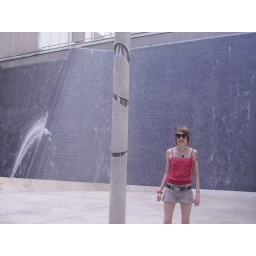
by some wall water fountain in a shopping mall